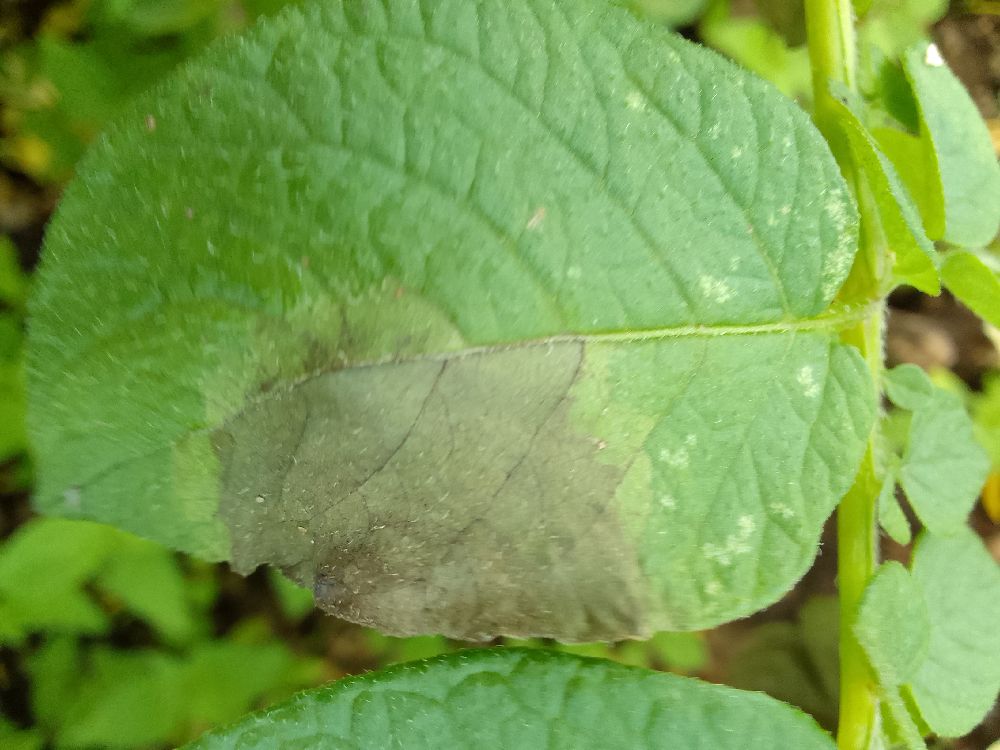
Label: Late blight